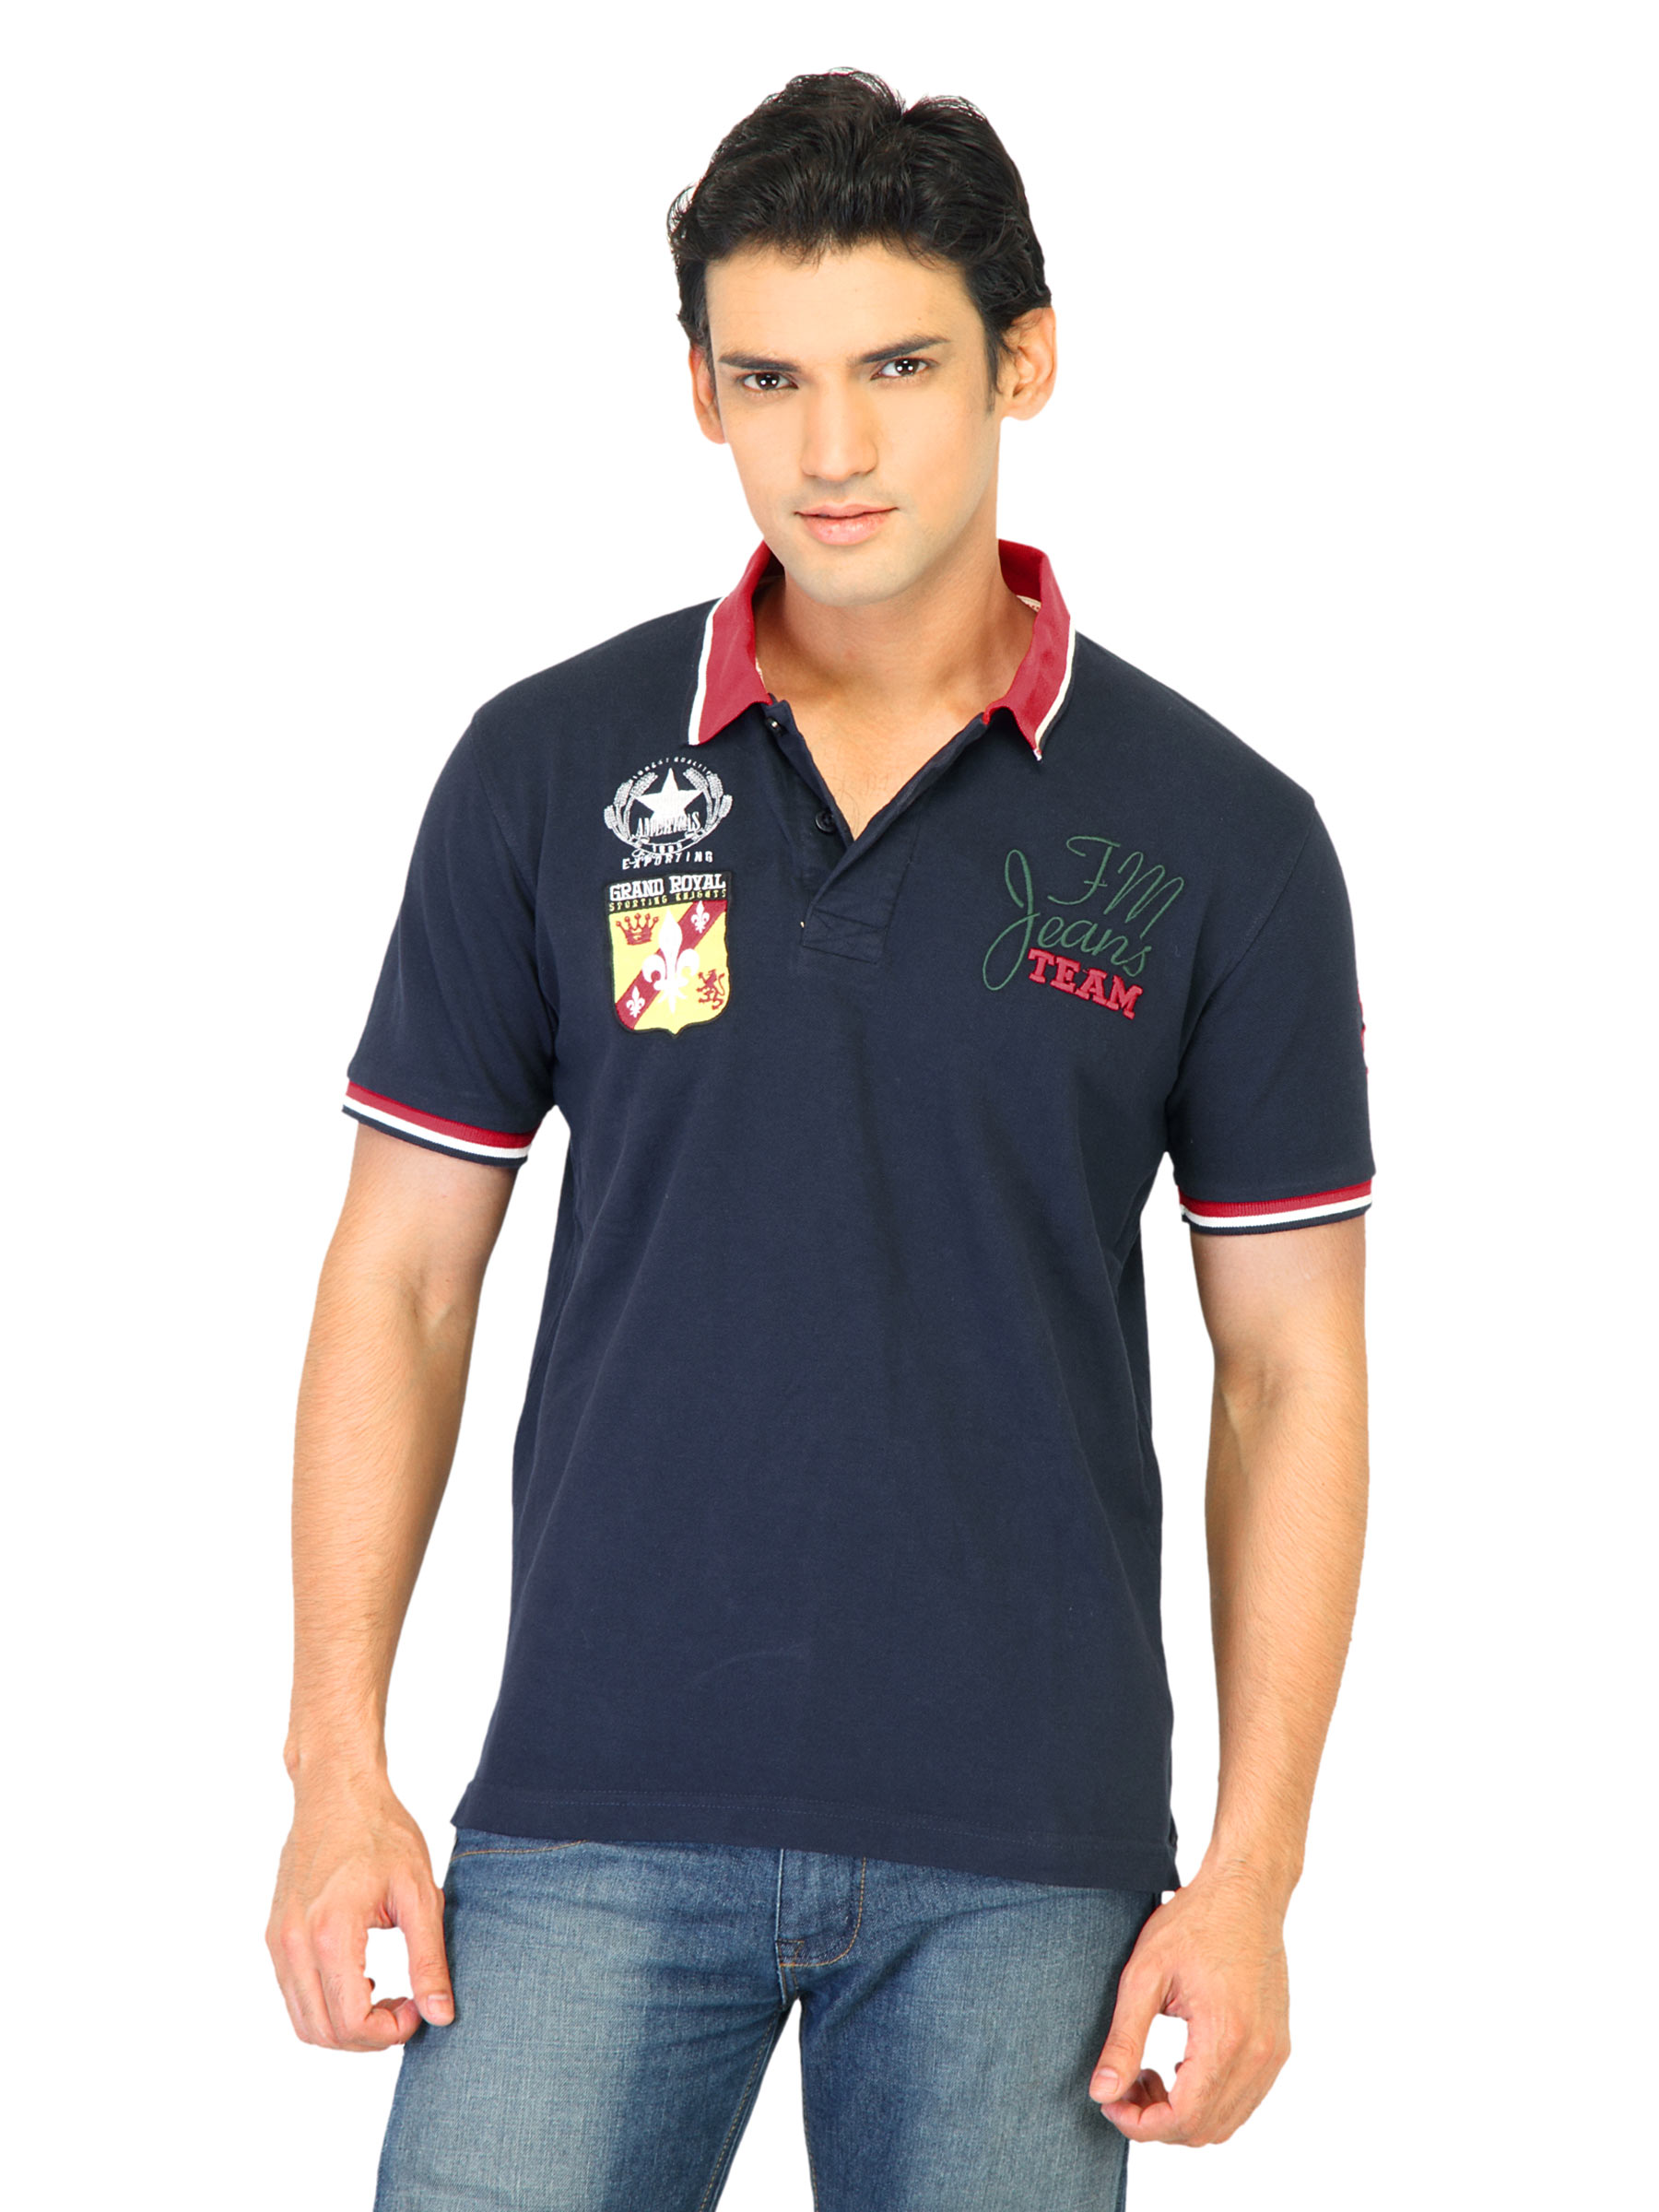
Flying Machine Men Solid Navy Blue Polo Tshirts
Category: Apparel / Topwear / Tshirts
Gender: Men
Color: Navy Blue
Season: Fall 2011
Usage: Casual